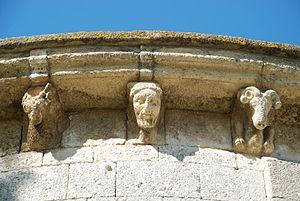
France - Languedoc - Hérault - Église Saint-Laurent de Lattes
L'église Saint-Laurent est une église romane située à Lattes dans le département français de l'Hérault en région Occitanie.